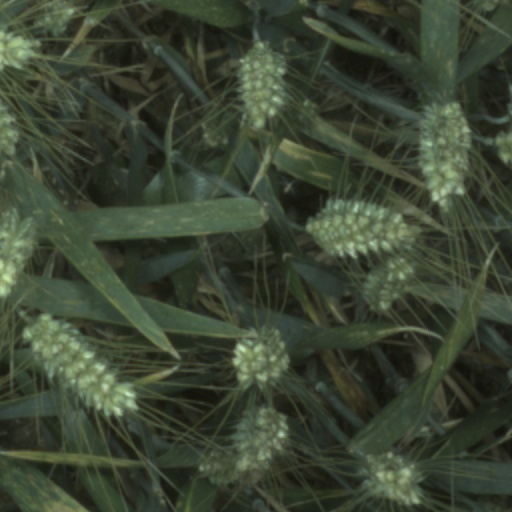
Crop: wheat